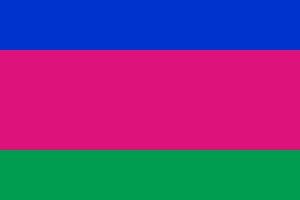
La république populaire du Kouban est un État indépendant fondé par les Cosaques du Kouban, au Kouban, pendant la guerre civile russe. Sa capitale était la ville de Ekaterinodar aujourd’hui Krasnodar. Elle fut proclamée le 28 janvier 1918 et s'engagea aux côtés des armées blanches et des forces ukrainiennes contre le pouvoir bolchevik. Elle fut dissoute après l'occupation de son territoire par l'Armée rouge en 1920. Son territoire se trouve aujourd’hui dans le Kraï de Krasnodar.
Les Cosaques du Kouban ou Koubaniens sont des Cosaques qui vivent dans la région du Kouban, en Russie.